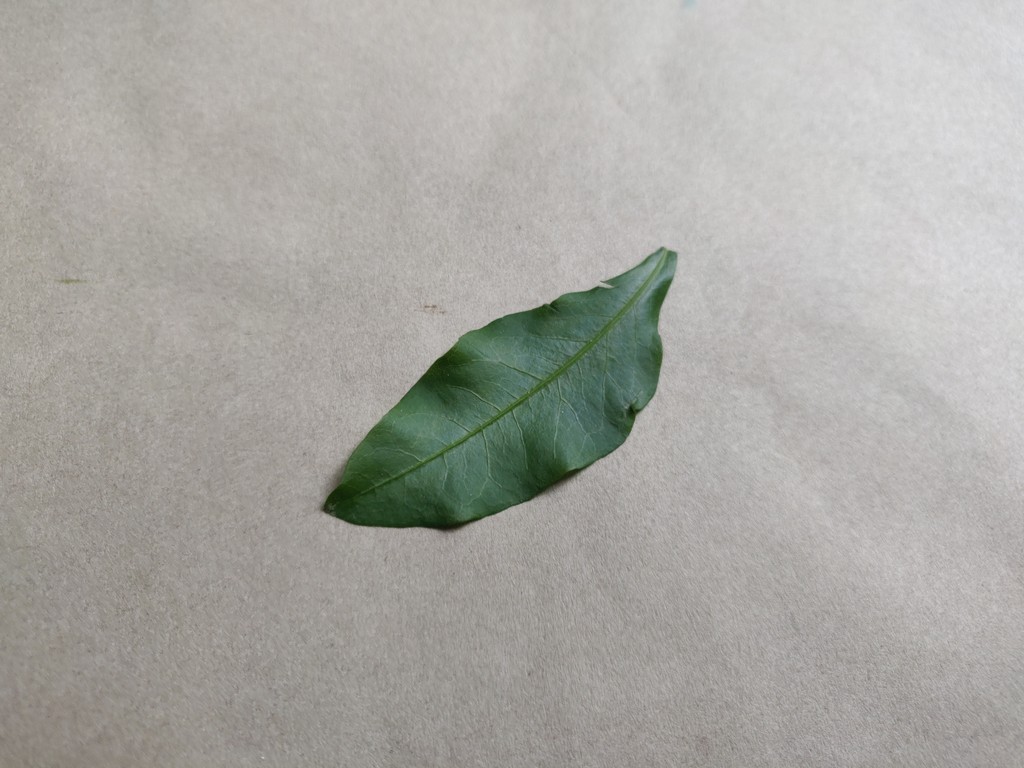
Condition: Healthy
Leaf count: single
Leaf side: front